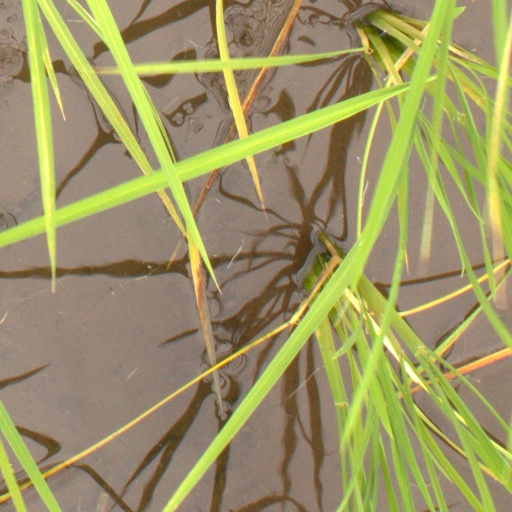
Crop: rice